Alexander Bari

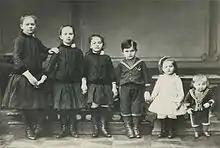
Children of Alexander Bari – Anna, Olga, Eugenia, Victor, Lidia, Vladimir. Moscow, January 1, 1889

Alexander Bari was a friend of many brightest people of his time — Dmitri Mendeleev, Nikolay Zhukovsky, Sergey Chaplygin, Fyodor Schechtel, Ivan Rerberg, and others were frequent guests in his house. Since 1884 Bari lived at , 24, later he moved to the house №22.